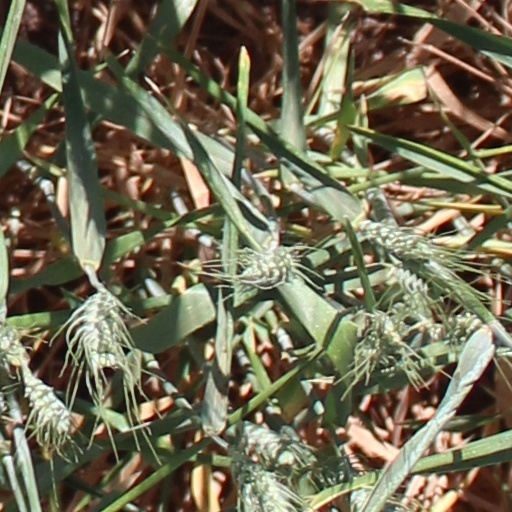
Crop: wheat